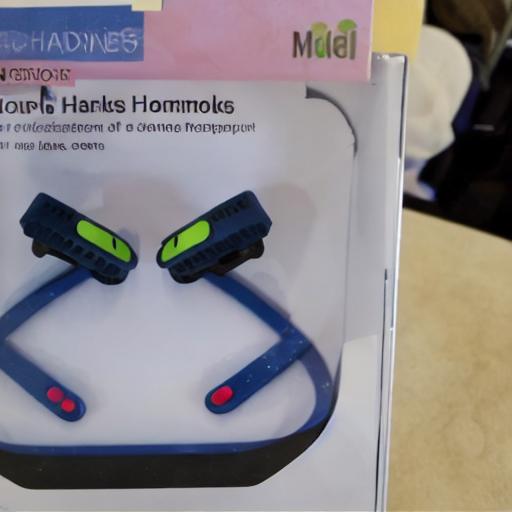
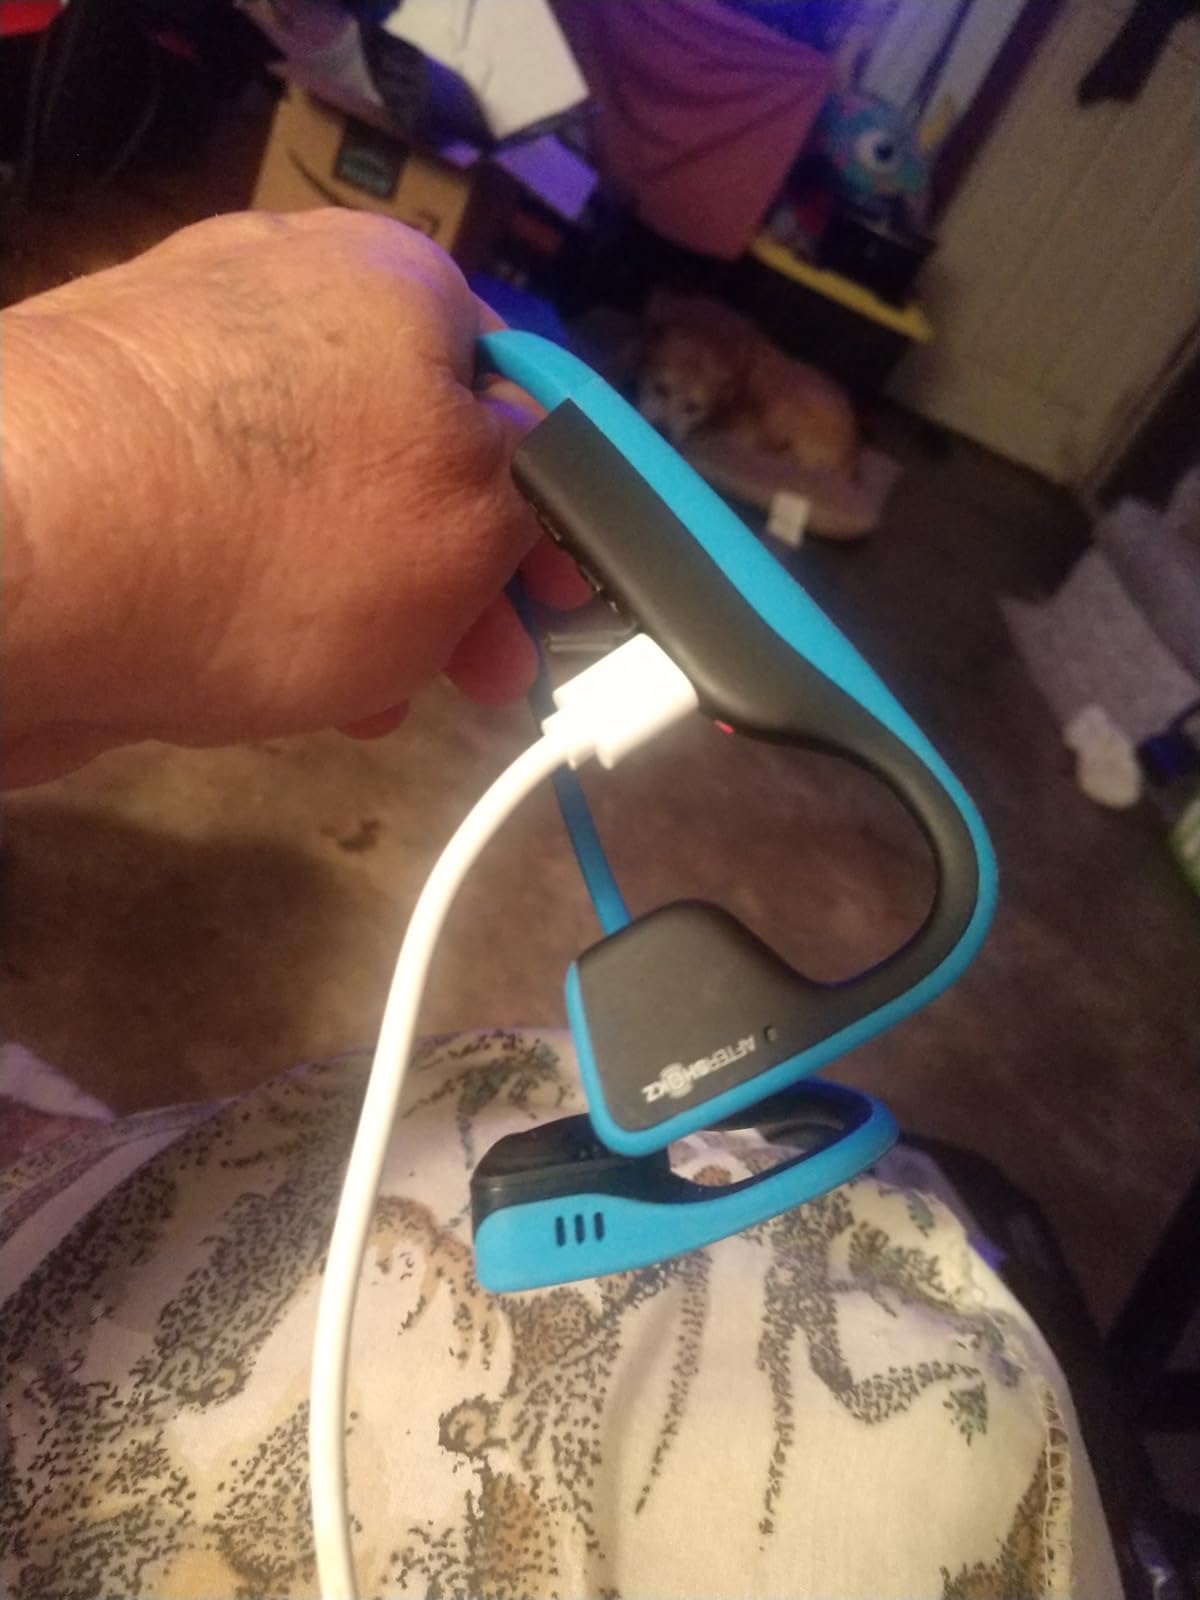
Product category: headphones
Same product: no